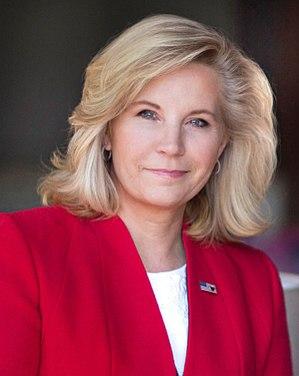
Elizabeth Lynne Cheney, dite Liz Cheney, née le 28 juillet 1966 à Madison, est une femme politique américaine, membre du Parti républicain. Fille de Dick Cheney, vice-président des États-Unis de 2001 à 2009, elle est élue à la Chambre des représentants des États-Unis depuis 2016 pour le Wyoming.